Inspector Gadget and the Circus of Fear

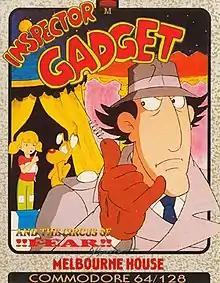
Cover art

Inspector Gadget and the Circus of Fear is a video game based on the television series "Inspector Gadget".